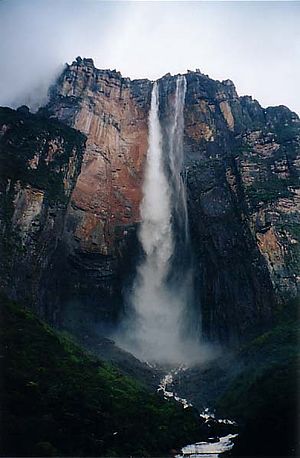
Canaima nationalpark
Salto del Angel, verdens højeste vandfald
Canaima nationalpark er beliggende i Gran Sabana, i staten Bolívar i den sydøstlige del af Venezuela. I syd grænser nationalparken op til Brasilien og Guyana.